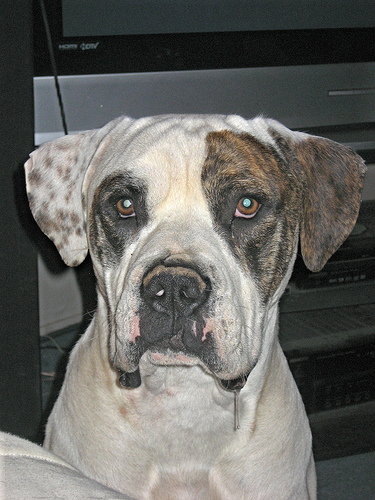
Breed: american bulldog